Answer in natural language. Which object is closer to the camera taking this photo, lowpoly bed with brown blanket or abstract painting in a black frame? Choose between the following options: abstract painting in a black frame or lowpoly bed with brown blanket
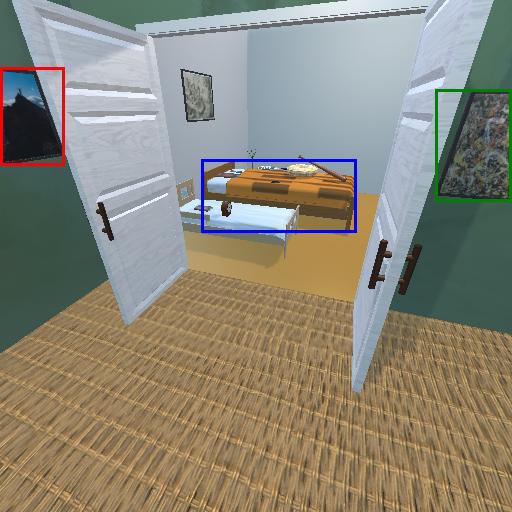
<answer>abstract painting in a black frame</answer>